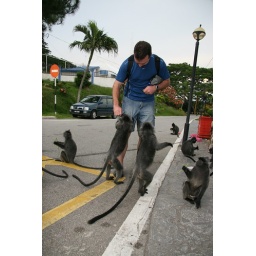
We were greeted by silver leaf monkeys